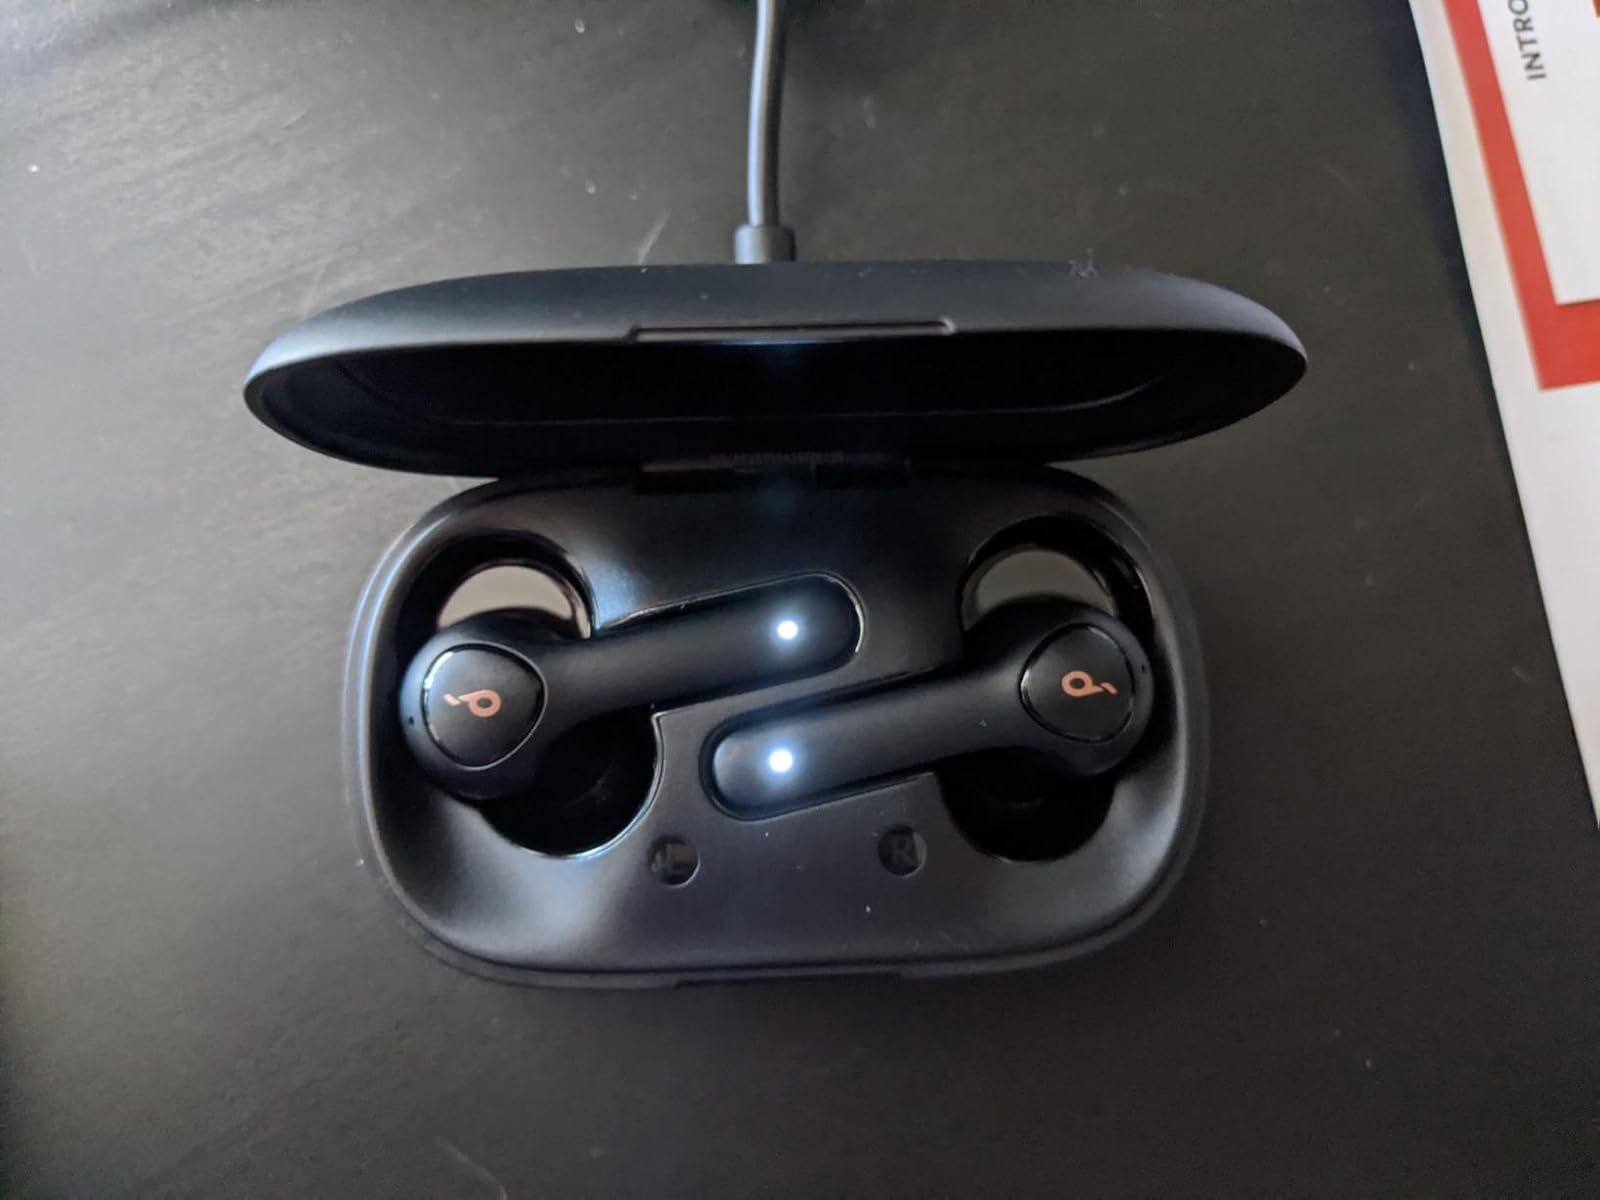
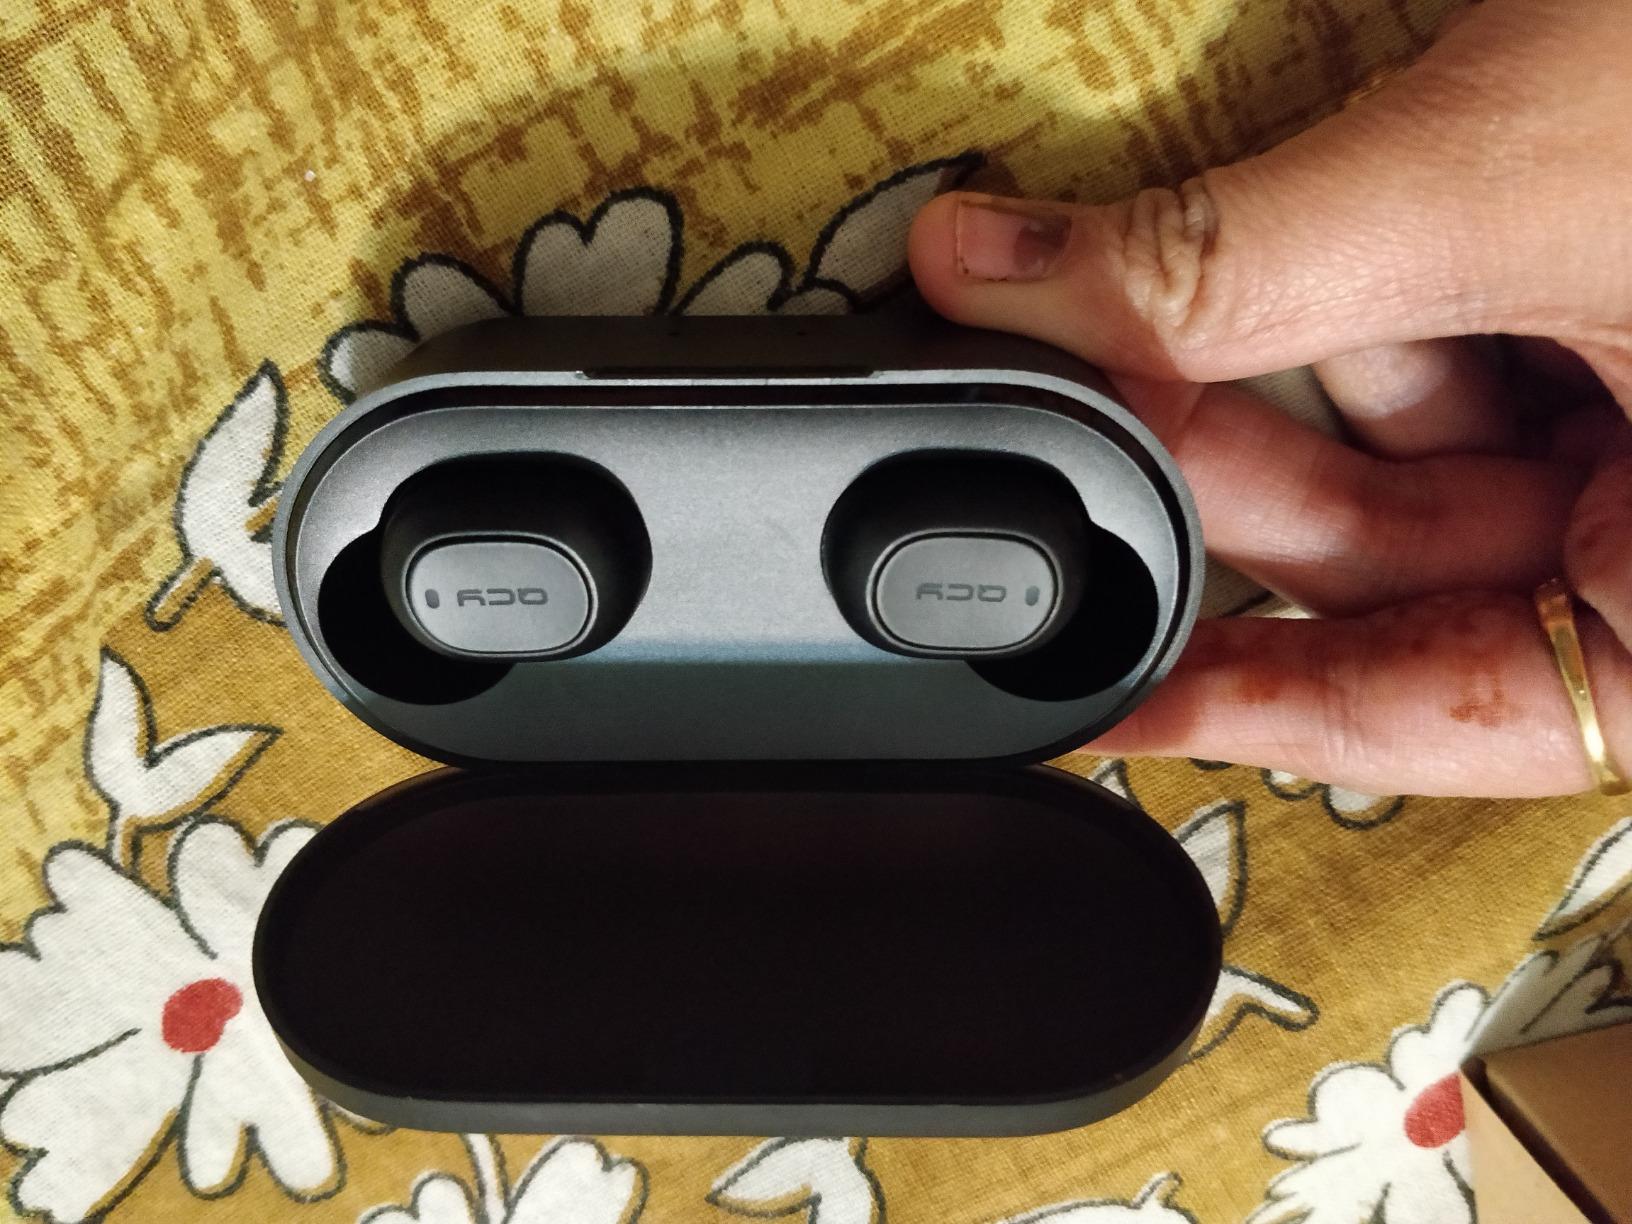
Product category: earbuds
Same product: no